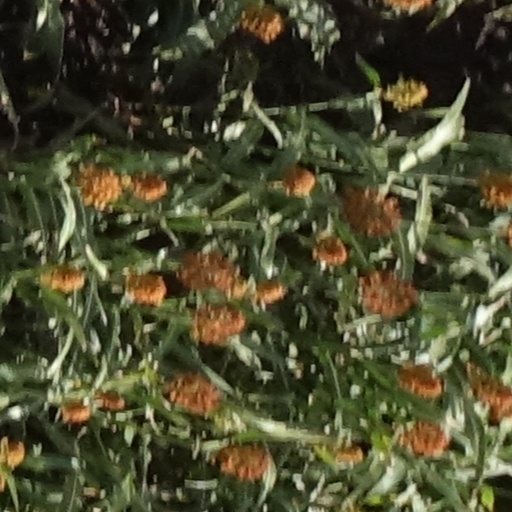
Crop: sorghum